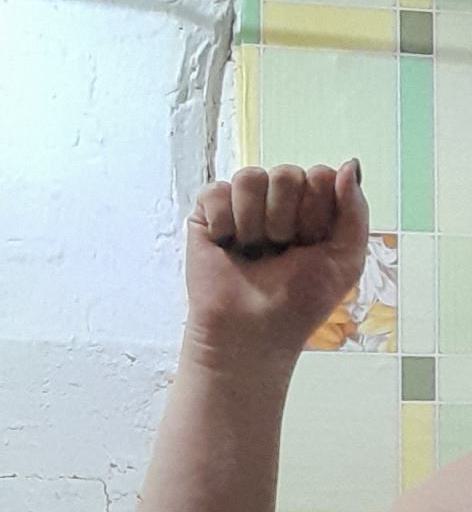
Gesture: fist